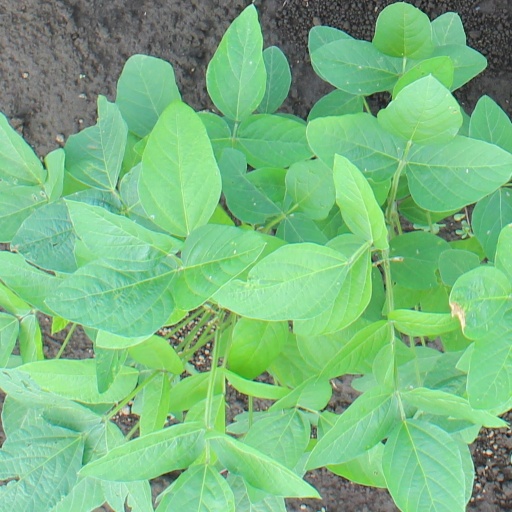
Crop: soybean